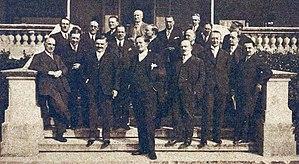
L'U.F.R.A. en 1931 (président Mr de Luze).
L'Union française de rugby amateur était une organisation sportive regroupant plusieurs clubs de rugby à XV dissidents, auparavant membres de la Fédération française de rugby, de 1930 à 1932.